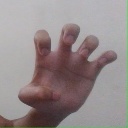
अक्षर: झ